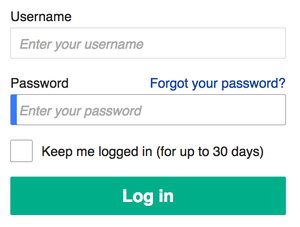
Un mot de passe est un mot ou une série de caractères utilisés comme moyen d'authentification pour prouver son identité lorsque l'on désire accéder à un lieu protégé, à une ressource ou à un service dont l'accès est limité et protégé.